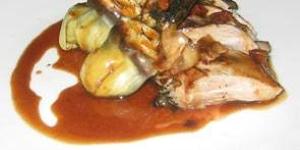
terrina de morros y foie con salsa de oporto